Maurice Maeterlinck

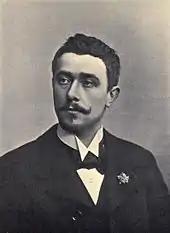
Maeterlinck, before 1905

Maeterlinck's posthumous reputation depends entirely on his early plays (published between 1889 and 1894), which created a new style of dialogue, extremely lean and spare, where what is suggested is more important than what is said. The characters have no foresight, and only a limited understanding of themselves or the world around them. That the characters stumble into tragedy without realizing where they are going may suggest that Maeterlinck thought of man as powerless against the forces of fate, but the kinship is not with ancient Greek tragedy but with modern dramatists such as Beckett and Pinter who bring out human vulnerability in a world beyond our comprehension.